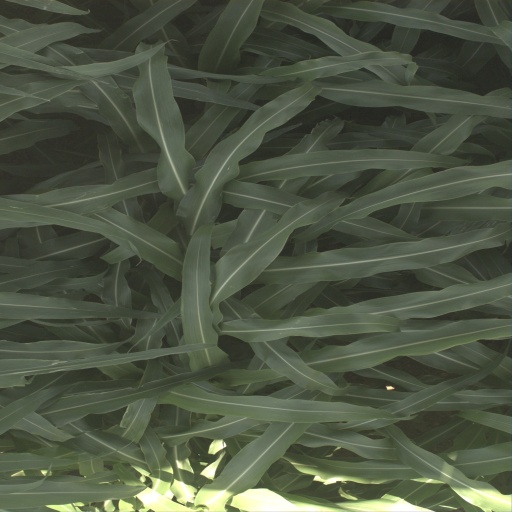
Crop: sorghum